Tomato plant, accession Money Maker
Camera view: horizontal (90 deg, fisheye); turntable rotation: 0 degrees
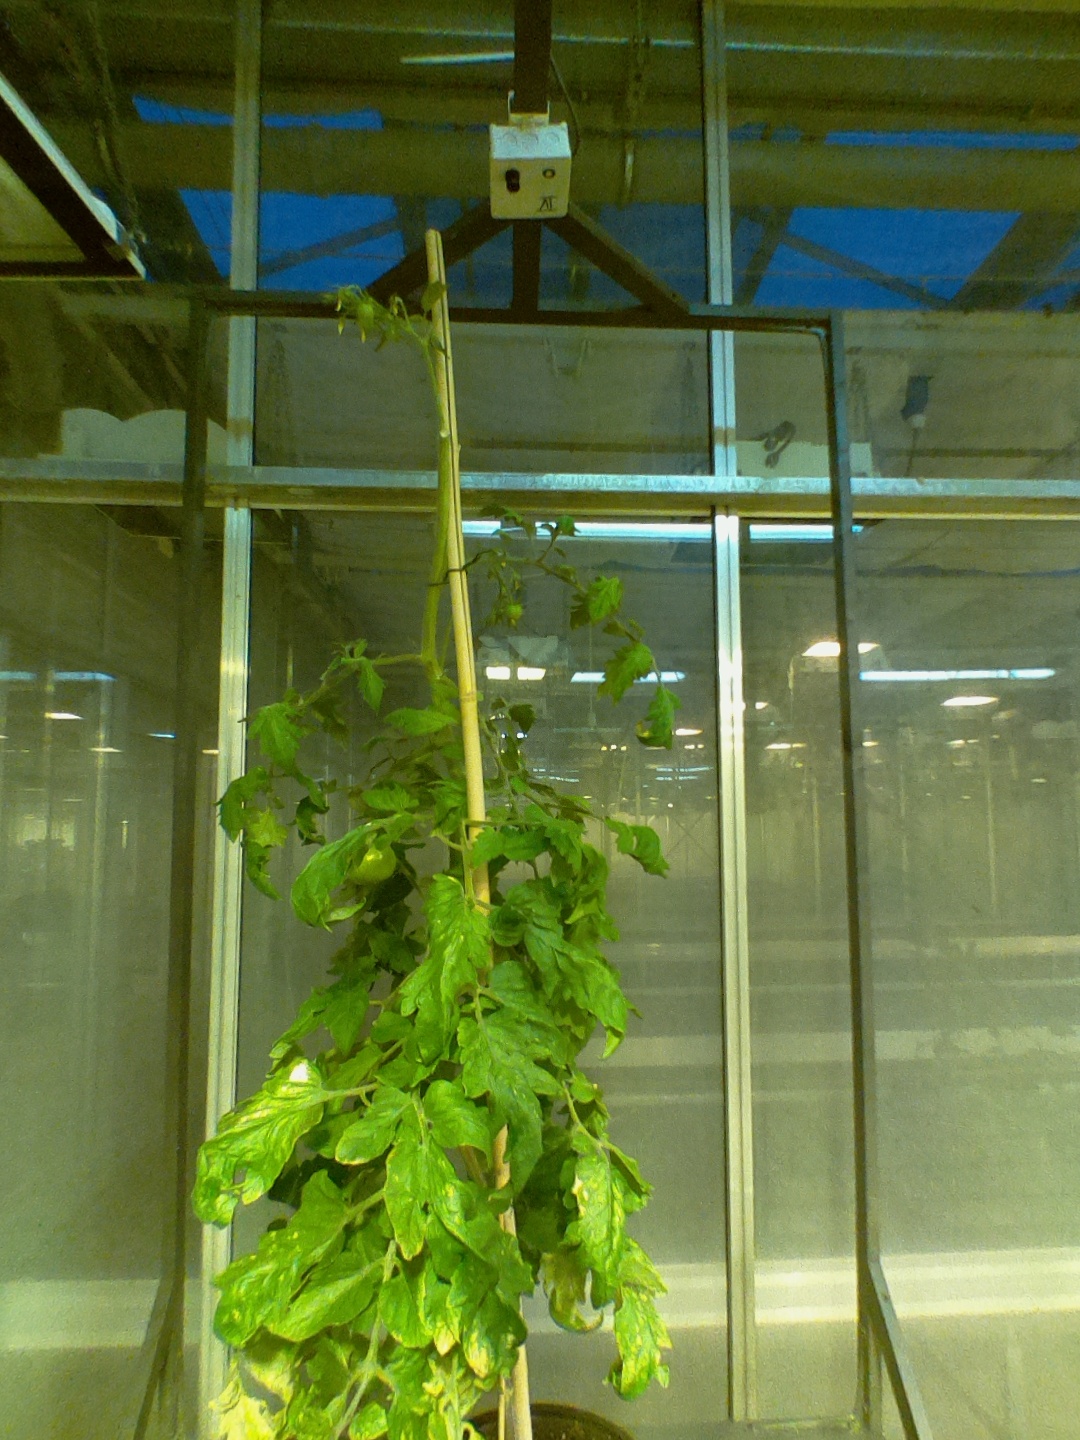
BBCH growth stage 77: 70%-80% of final fruit size